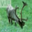
Label: deer